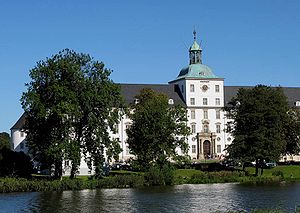
Hans af Slesvig-Holsten-Sønderborg-Glücksborg / Biografi / Fødsel og familie
Prins Hans' fødested Gottorp Slot, fotograferet i 2007
Prins Hans til Slesvig-Holsten-Sønderborg-Glücksborg var en dansk-tysk prins af Slesvig-Holsten-Sønderborg-Glücksborg, der var en yngre søn af Hertug Vilhelm af Slesvig-Holsten-Sønderborg-Glücksborg og Louise Karoline af Hessen-Kassel.